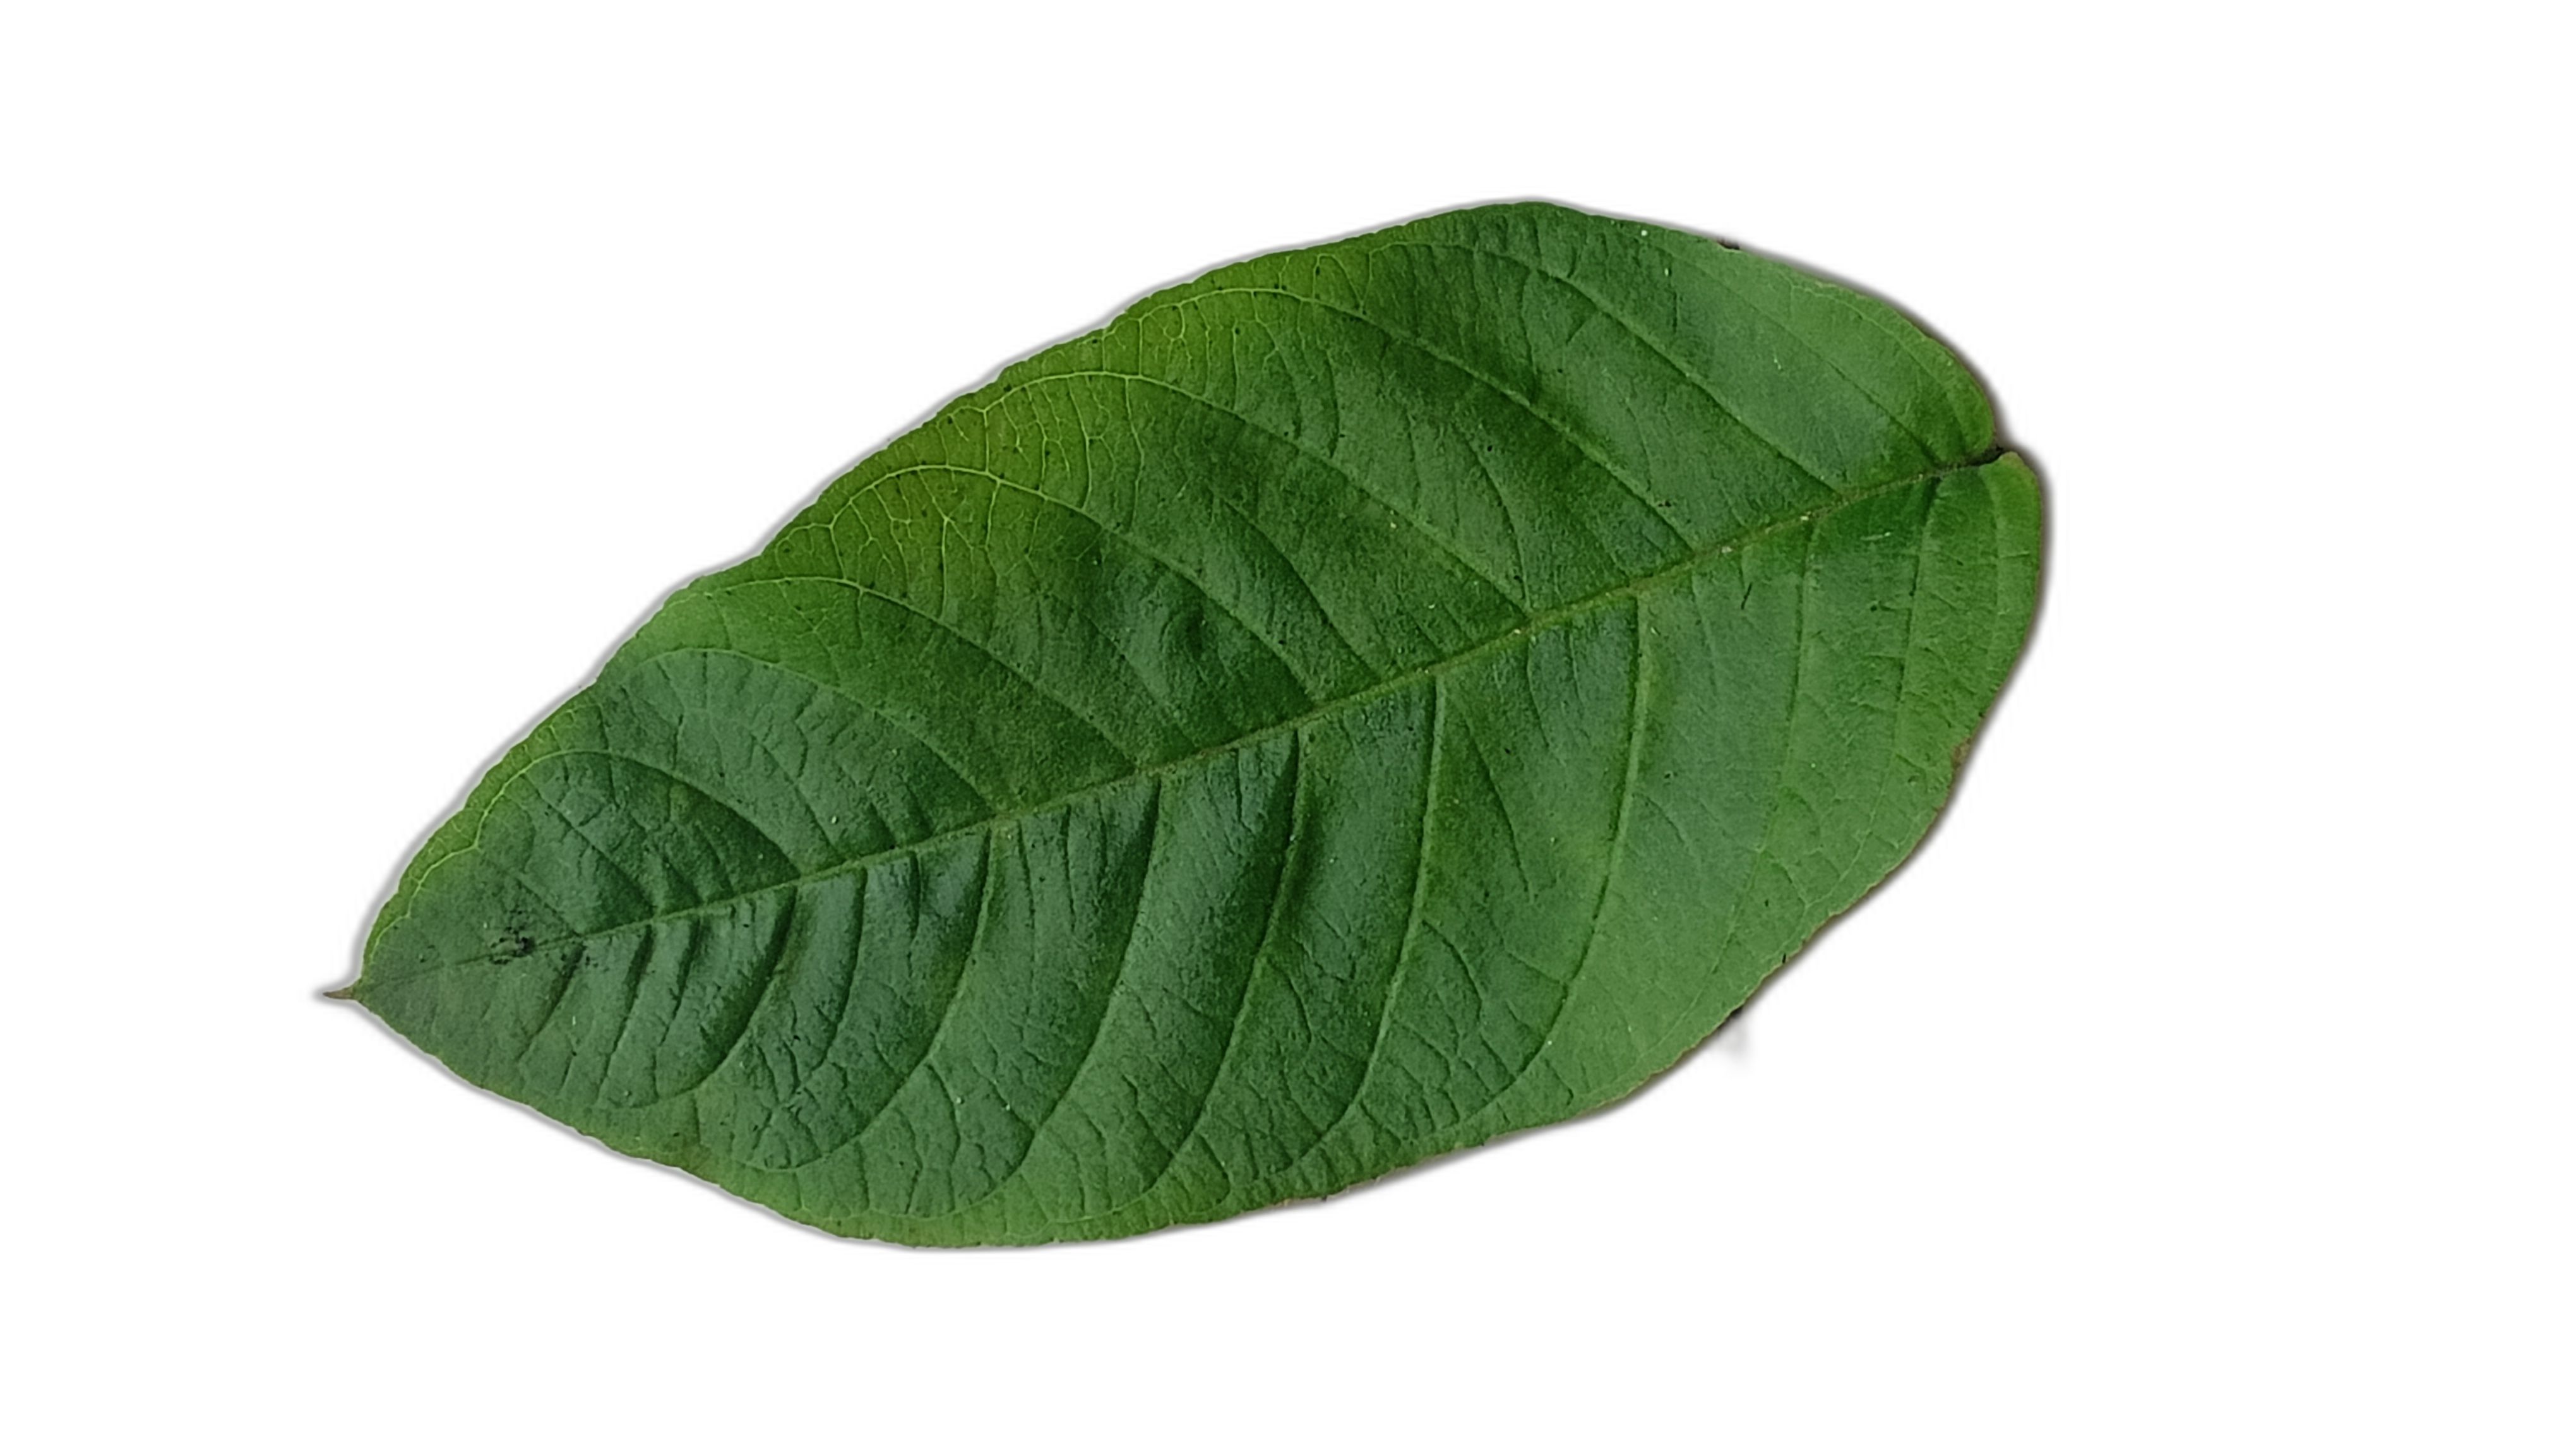
Plant part: leaf
Disease: Healthy